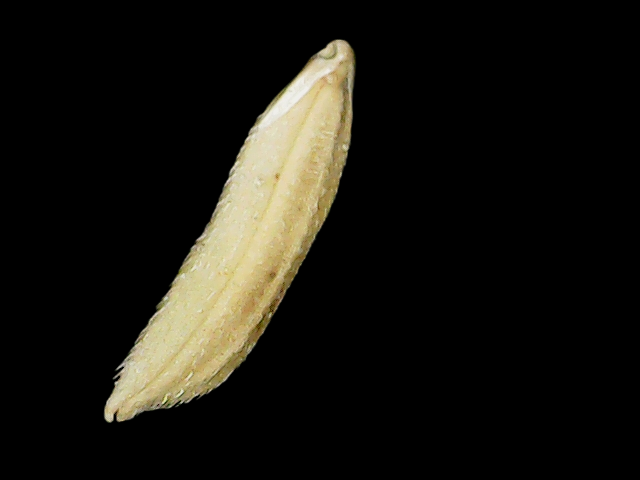
Rice variety: Binadhan26